List of songs recorded by Motion City Soundtrack

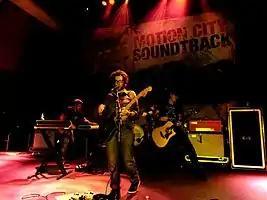
Motion City Soundtrack performing in Washington, D.C. in 2012

American rock band Motion City Soundtrack recorded songs for six studio albums, various soundtracks, compilations, and non-album singles. The majority of the group's original material was written by vocalist and guitarist Justin Pierre. The band also recorded cover versions of other artists' songs at various points throughout their career, including by the Beatles, Limbeck, the Police, R.E.M., the Rentals, Rilo Kiley, Trampled by Turtles, and the Weakerthans. In all, the group has recorded 111 songs, nine of which are covers.